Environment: real
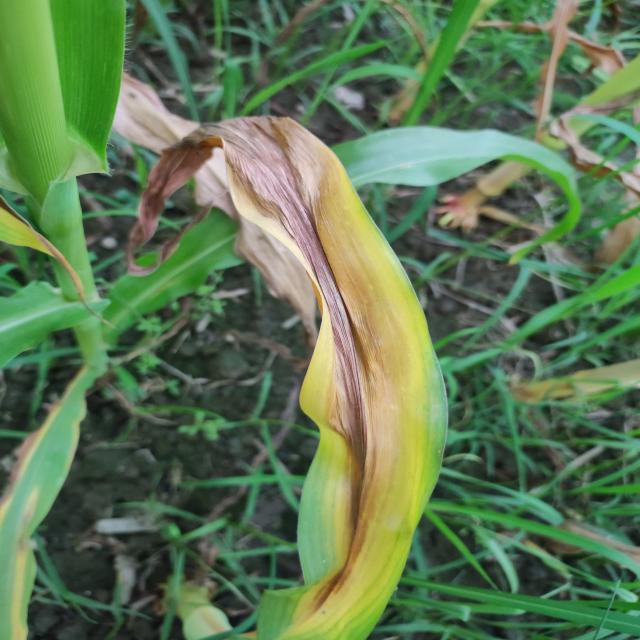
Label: nitrogen_deficiency